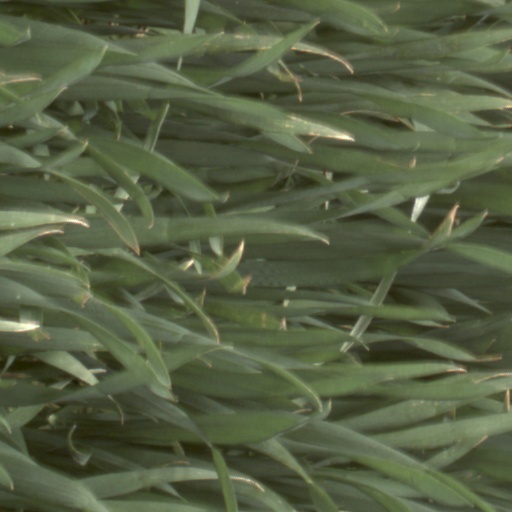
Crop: wheat